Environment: real
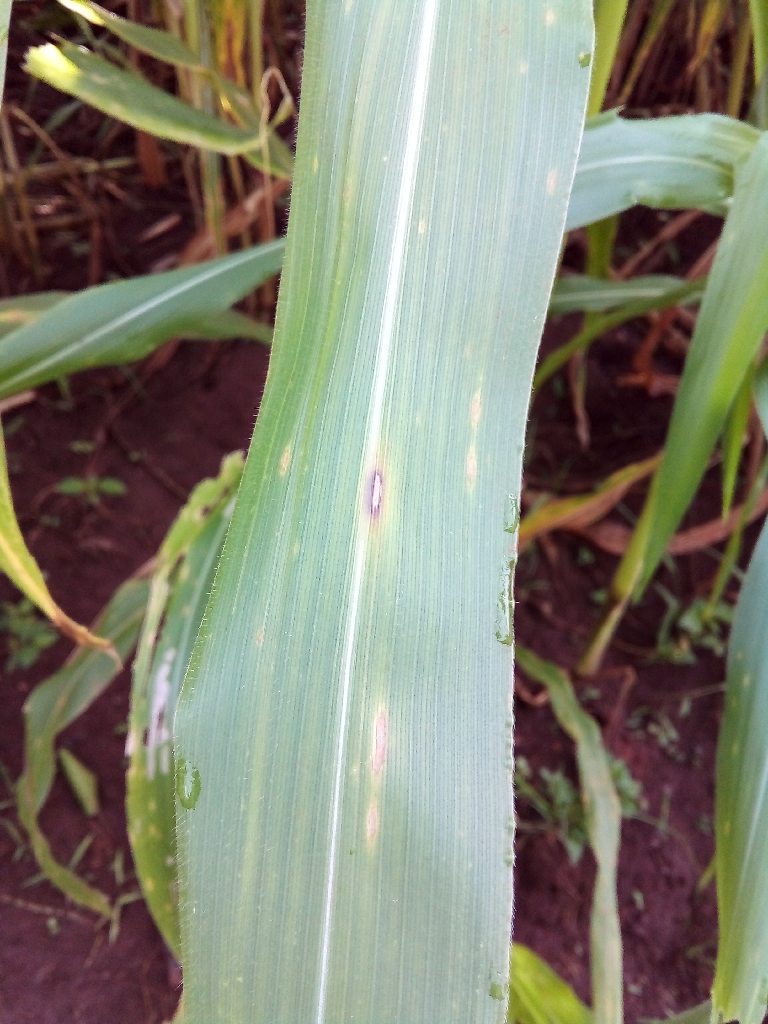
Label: northern_corn_leaf_blight